Honourable Artillery Company Museum

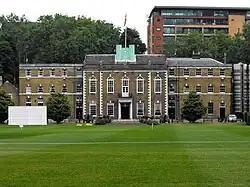
Armoury House

The Honourable Artillery Company Museum opened in 1987 in Armoury House, City Road, London, England. It is associated with the Honourable Artillery Company, the oldest regiment in the British Army, which still maintains an active regiment as a core part of today's Army Reserve.